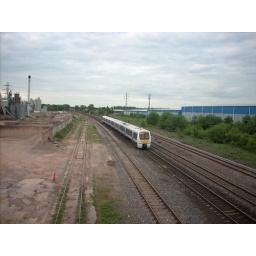
this train has just gone under a bridge between banbury and cropredy and heading to cropredy.